Tummalapalli Ramalingeswara Rao

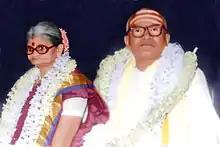

Ramalingeswara Rao secured the grace of Sri Chandrasekhara Bharati Mahaswami, the 34th Pontiff of Sringeri Sharada Peetham and he was initiated into Sri Vidya by the Mahaswami. Guru’s grace made Rao's tongue the seat of the myriad faced literary muse. He authored several books on Mantra Sastra. With the divine blessings of Sri Abhinava Vidyatirtha Mahaswami (35th Pontiff of Sringeri Sarada Peetham) and Sri Bharati Tirtha Mahaswami (36th Pontiff of Sringeri Sharada Peetham), he served as Editor of Sri Sankara Krupa (a philosophical and spiritual Telugu monthly magazine of Sringeri Sharada Peetham) for more than two decades. After the demise of his wife, he embraced Sanyasa in 1988 at Sringeri. He was given the yogapatta (monastic name) Sri Adwayananda Bharati.